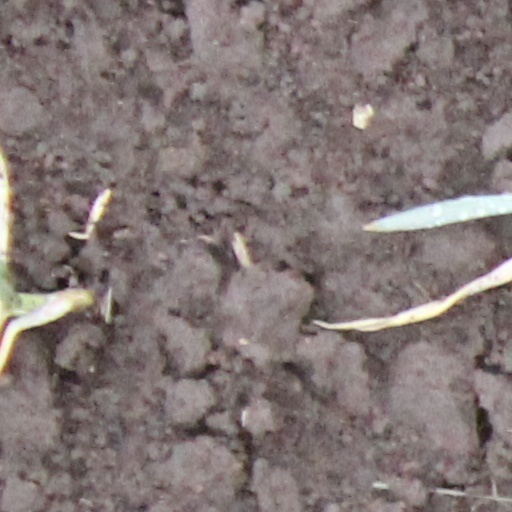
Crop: wheat